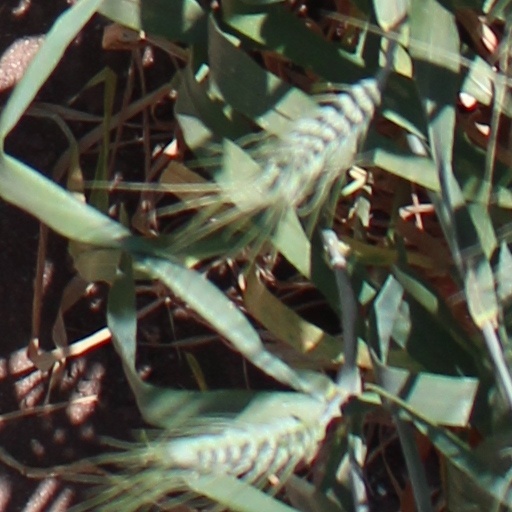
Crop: wheat